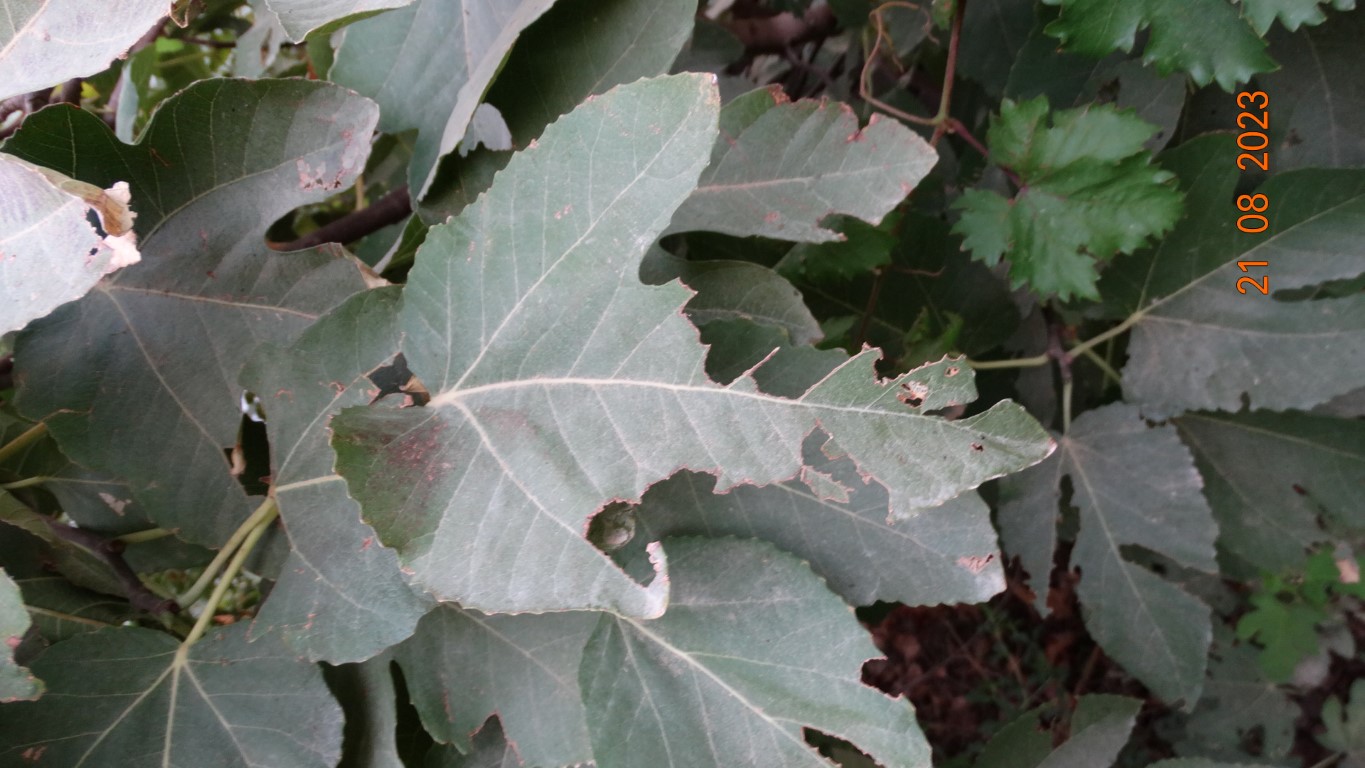
Label: infected